Old Saint Hilary's Open Space Preserve

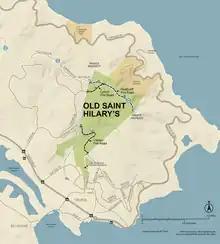
Map showing the area of Old Saint Hilary's Preserve

Old Saint Hilary's Open Space Preserve is a county park located in Marin County, California. It is 122 acres large and is connected to the Tiburon Uplands, which is 24 acres. The preserve was created by several local initiatives in the 90’s to save the land from development. It is a popular place for hikers because of its views and other features. There have been initiatives to expand the preserve, such as one that passed in 2022 that aims to connect it with undeveloped, but formerly privately owned land on its perimeter.